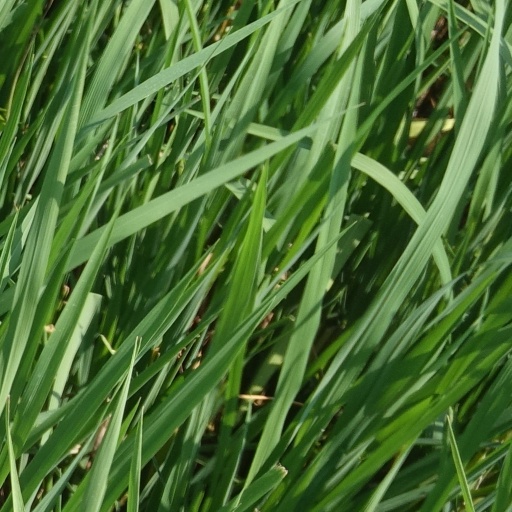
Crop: rice